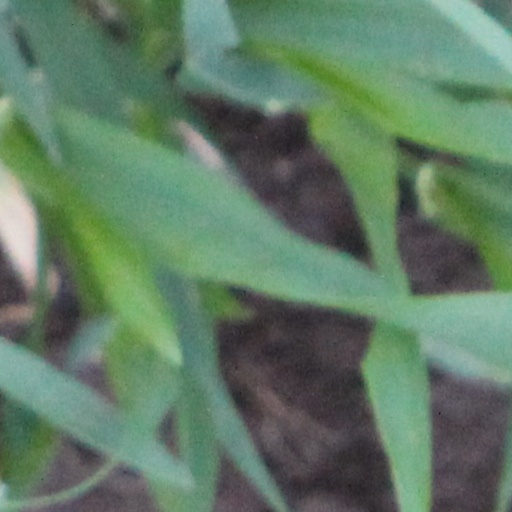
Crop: wheat